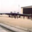
Label: airplane